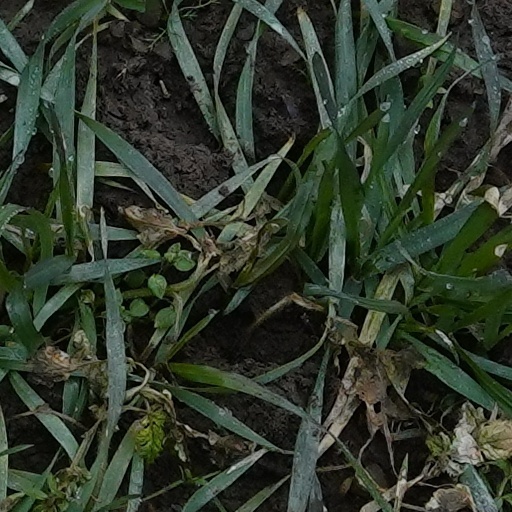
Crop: wheat